3 October Festival

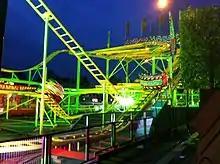
The festival features a carnival with rides including roller coasters.

In honor of the liberation of Leiden on 3 October 1574, the day itself was declared an official city holiday in 1886. It is now celebrated with a variety of activities and events that take place in the days leading up to 3 October.